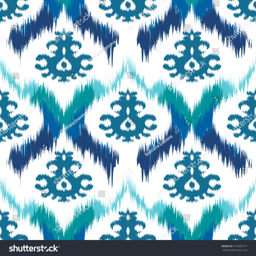
abstract ethnic ikat pattern background traditional pattern on the fabric